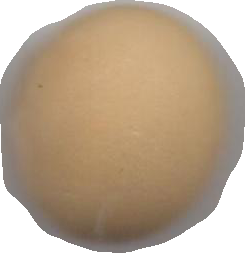
Variety: Grobogan